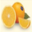
Label: orange